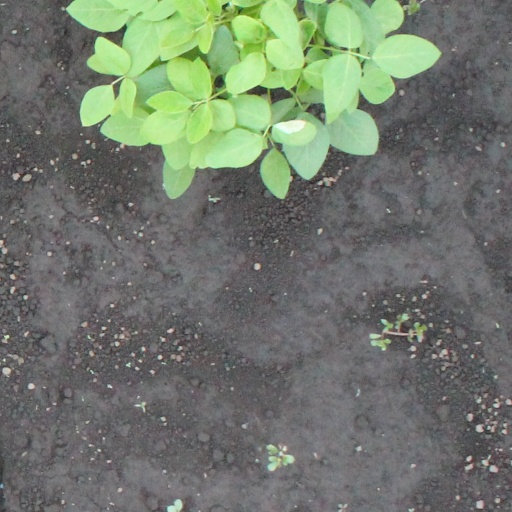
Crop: soybean